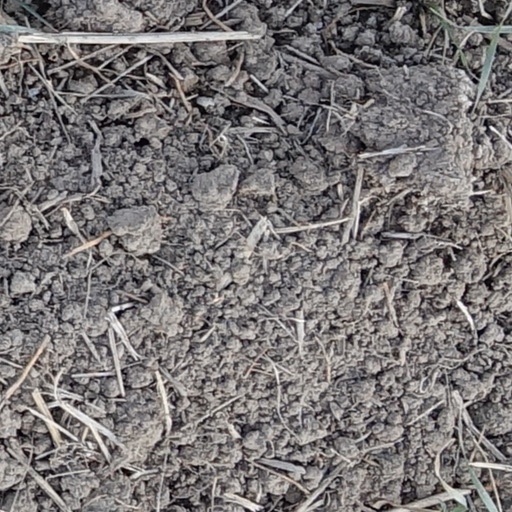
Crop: wheat